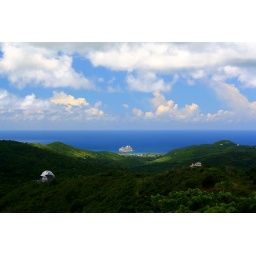
View of our cruise ship from a mountain in Saint Croix.